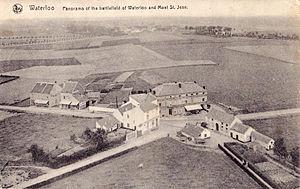
Waterloo. Panorama du hameau du Lion à Mont St.Jean (Belgique) au pied de la butte du Lion. A l'arrière paln
Mont-Saint-Jean est un lieu-dit situé à cheval sur les communes belges de Braine-l'Alleud, de Waterloo, au carrefour des routes Nivelles-La Hulpe et Charleroi-Bruxelles.